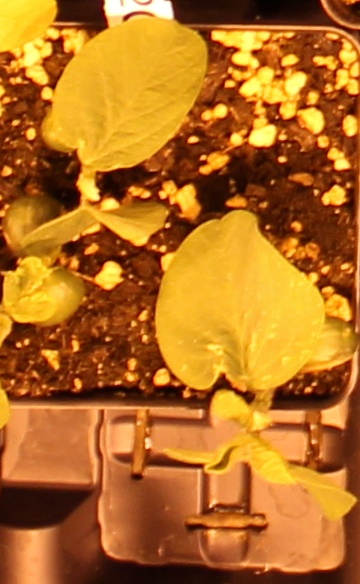
Label: Soybean